Tennessee State Route 22

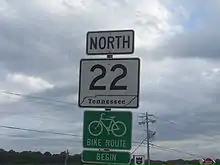
SR 22 shield north of Interstate 40 (I-40) in Henderson County, July 2007

SR 22 then continuing through countryside to a junction with SR 100. It continues north through mostly wooded areas before entering Lexington and widening to an undivided four-lane highway, just before meeting the northern terminus of SR 22A. The highway then crosses the Beech River to enter a small business district before entering downtown and becoming concurrent with SR 104 for a short distance before coming to an intersection with US 412/SR 20, where it splits off to go east on that route. SR 22 continues north, passing through some neighborhoods before leaving Lexington and crossing the Big Sandy River to enter the countryside. It then crosses both Big Beaver Creek and Little Beaver Creek before entering Parkers Crossroads and having an interchange with Interstate 40 (I-40; Exit 108). SR 22 then passes by a few businesses and a city park before leaving Parkers Crossroads and crossing into Carroll County.